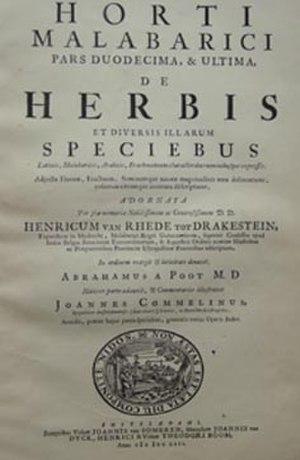
Hendrik Adriaan van Rheede tot Drakenstein est un explorateur, botaniste et administrateur colonial néerlandais.